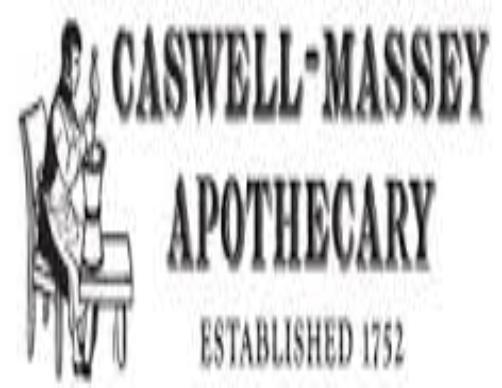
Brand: Caswell Massey
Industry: Necessities